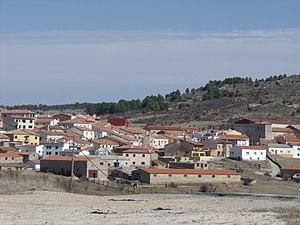
Lagunaseca est une municipalité espagnole de la province de Cuenca, dans la région autonome de Castille-La Manche.